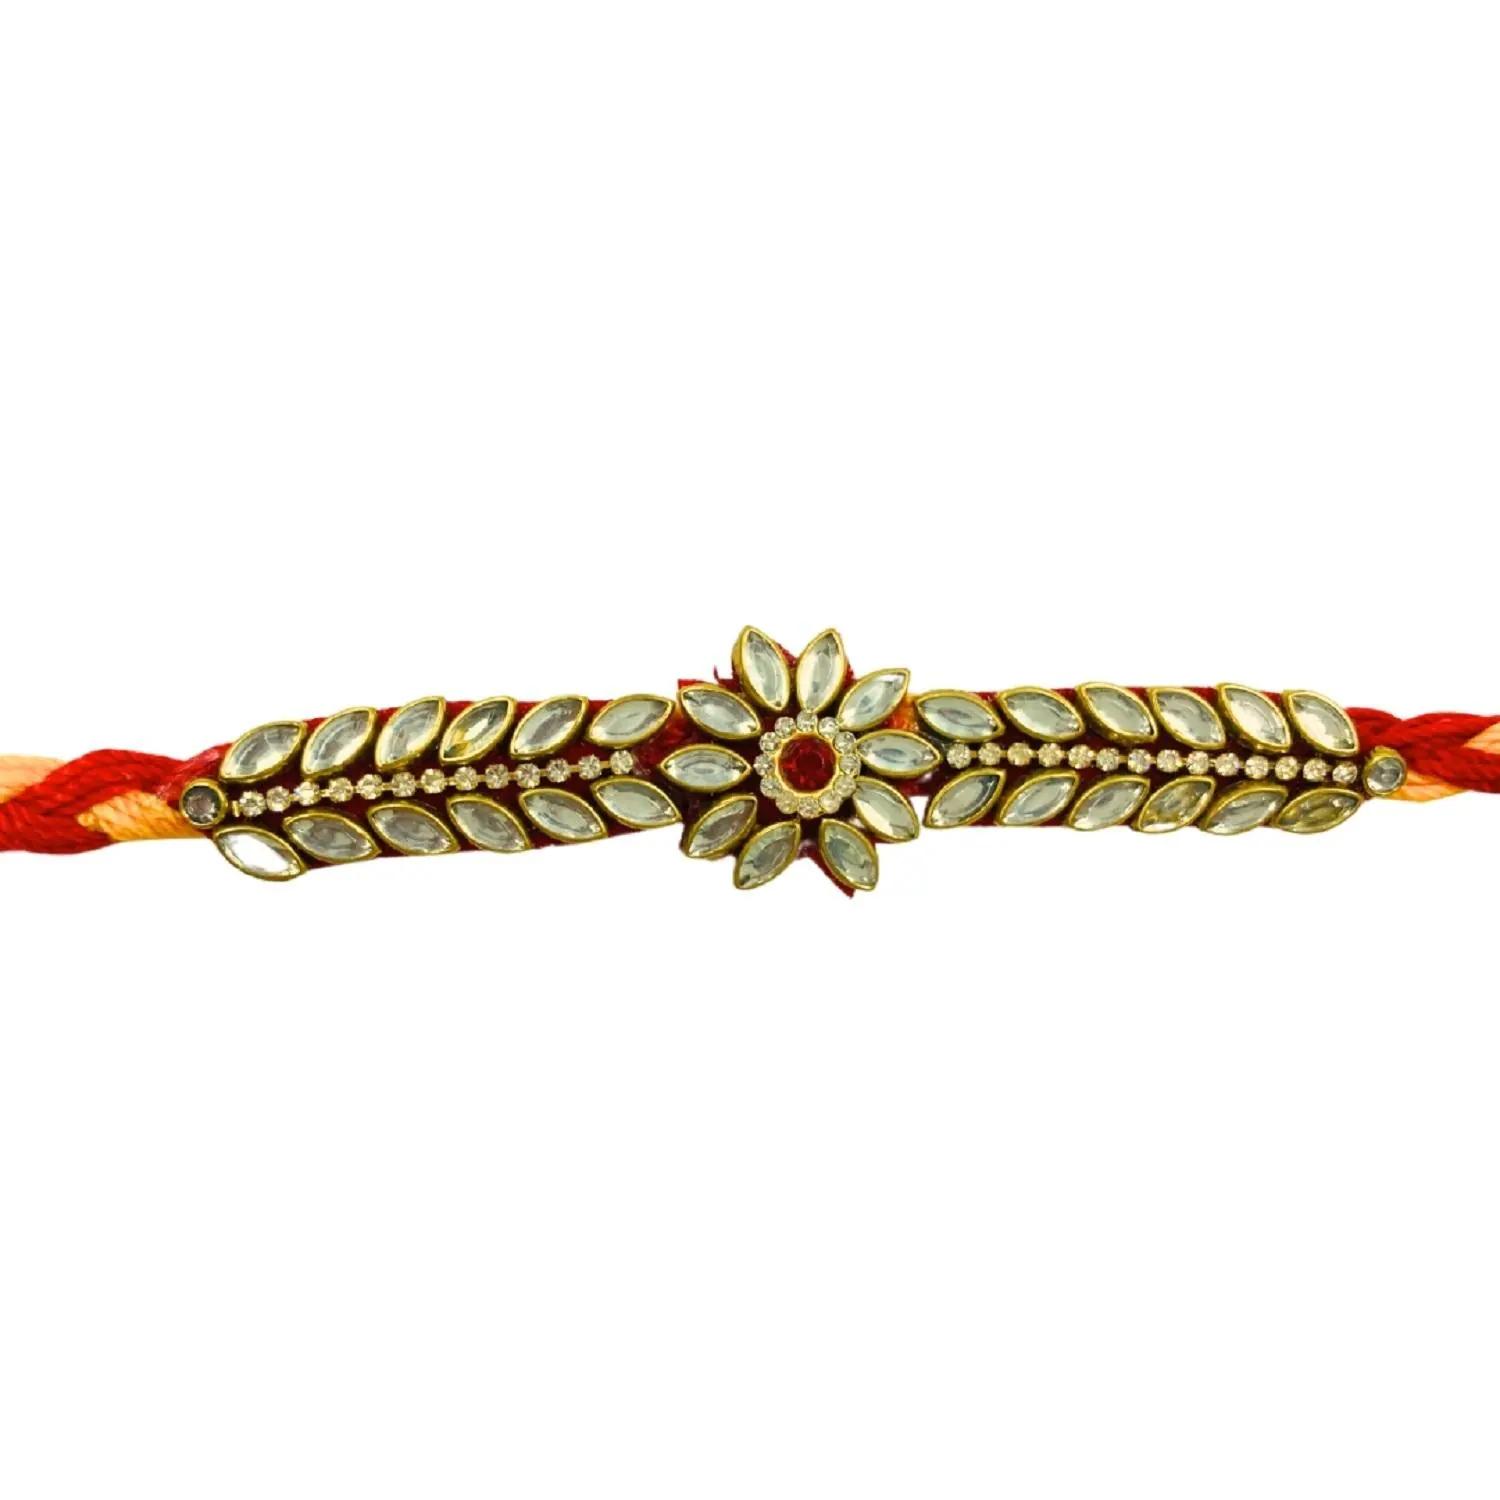
VIBRANCE Traditional Floral Rakhi for Raksha Bandhan.
Type: Rakhis
Brand: VIBRANCE
Price: Rs. 199
 Raksha Bhandan is a celebration of the bond between a brother and sister. We specialize in creating unique rakhi designs for every brother and sister. Our rakhi collection ranges from traditional to modern designs, all of which are handcrafted with love and care. We strive to make each Raksha Bhandan special for our customers by providing the perfect rakhi for their loved ones. With our wide range of designs and styles, you can find the perfect rakhi for your brother or sister. Shop with us today to make your Raksha Bhandan magical.The design of the delivered product or parts of it may vary slightly from what is shown in the image.
Features: Hand crafted pearl and crystal studded rakhi Multicolor Rakhi,Special Multi colour Designer Rakhi for Brother / Bhabhi / Kids,Includes roli chawal and free greeting card,Rakshabandhan Special Card,Comes with Roli Chawal & Best Wishes Greeting Card in best packaging